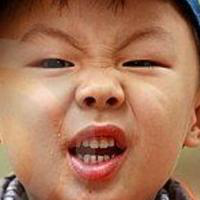
Age group: age 01-10